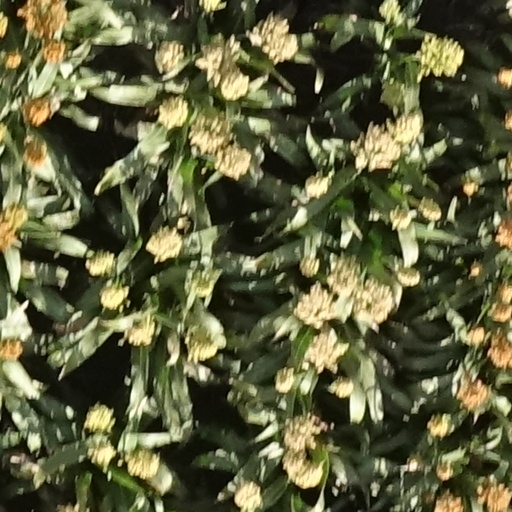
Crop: sorghum